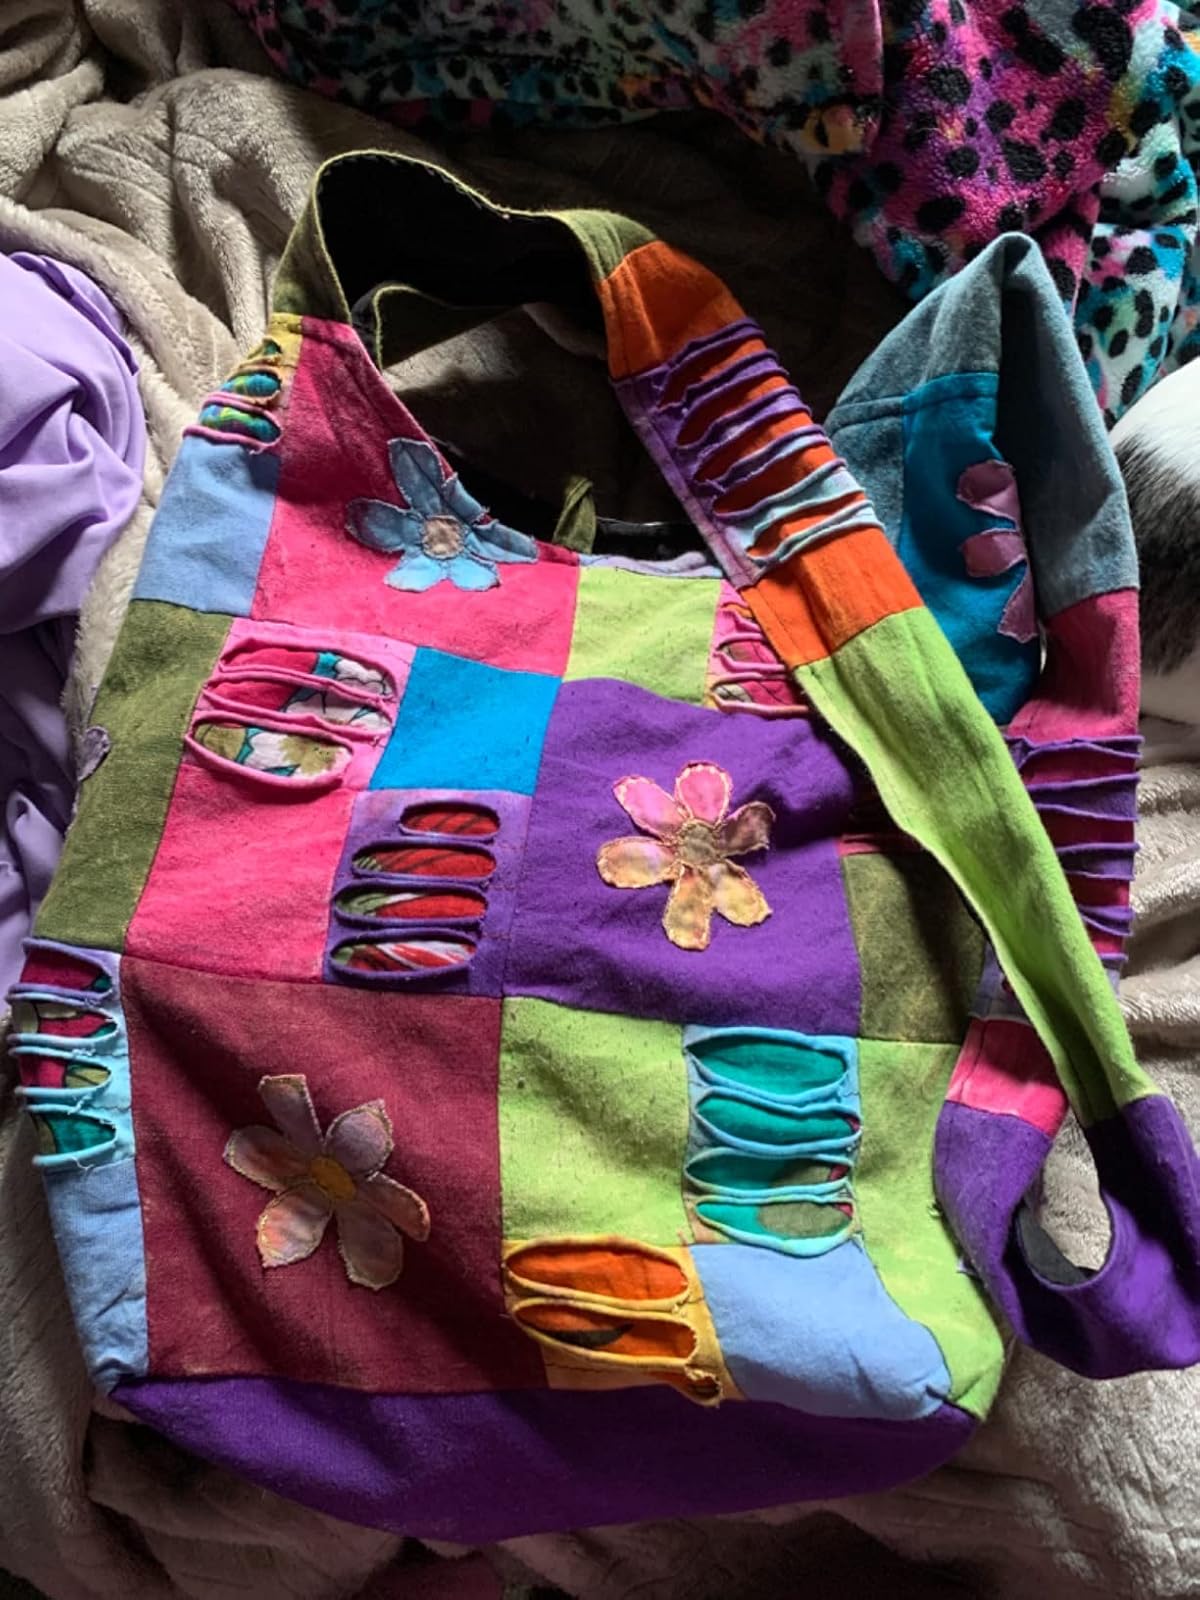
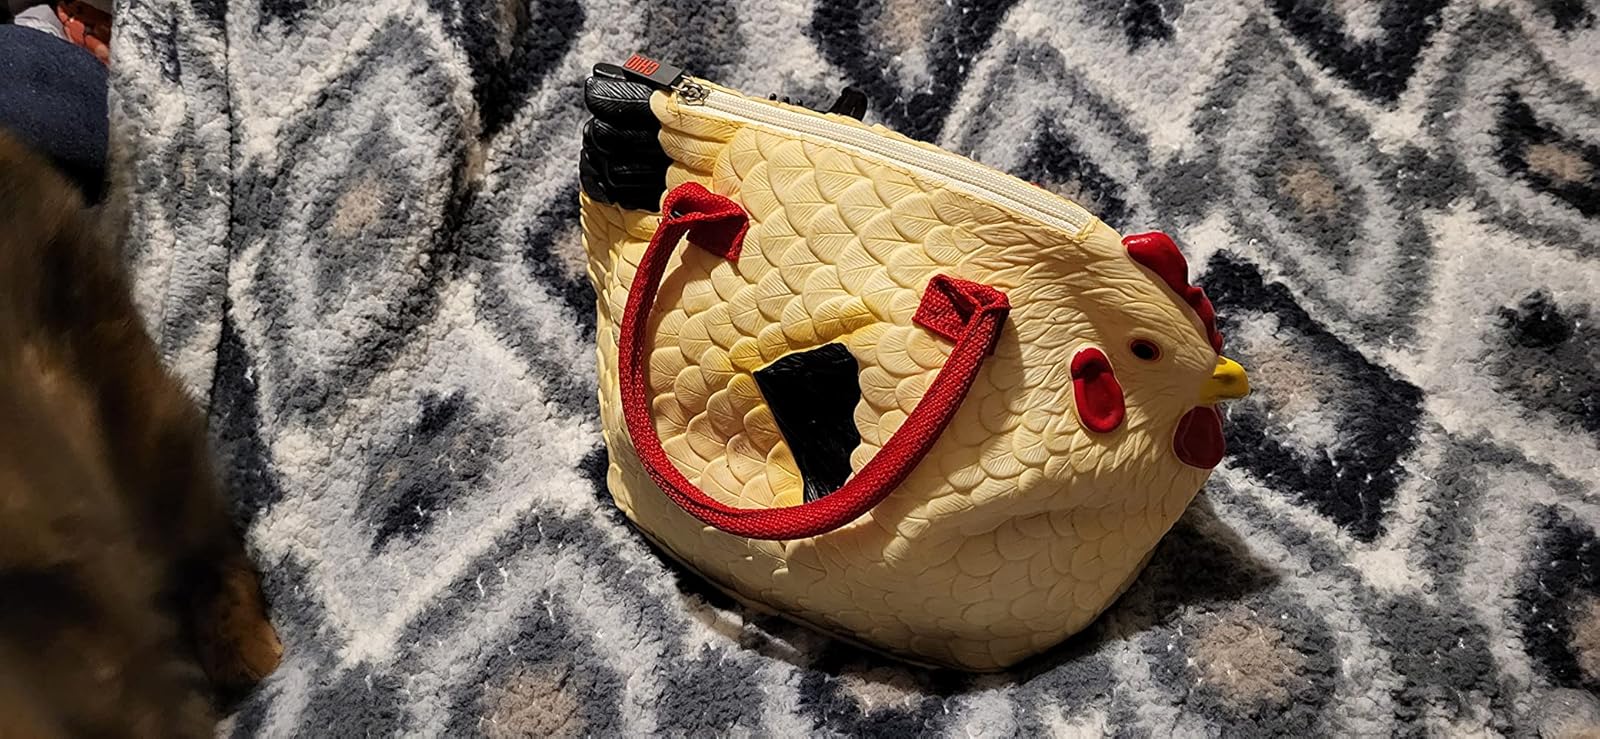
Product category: accessories_handbag
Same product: no